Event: Nepal Earthquake
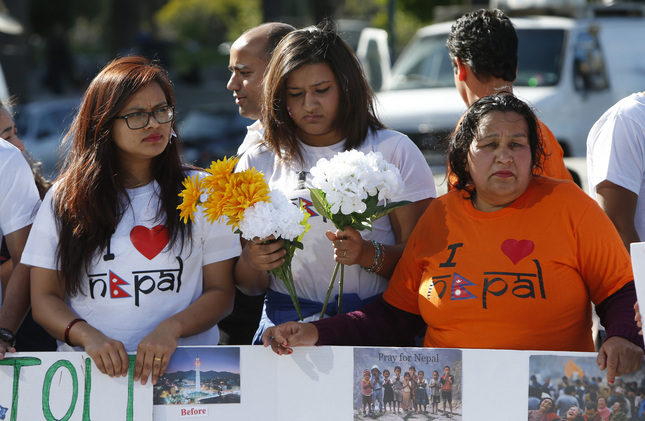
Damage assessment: no_damage